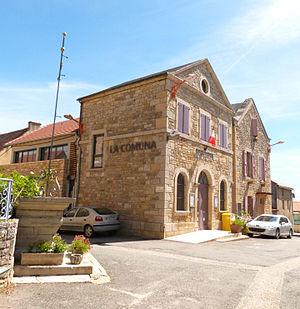
Mairie de Puylagarde
Puylagarde est une commune française située dans le département de Tarn-et-Garonne, en région Occitanie.